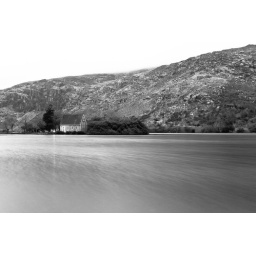
The church and hills standing over the lake at Gougane Barra.